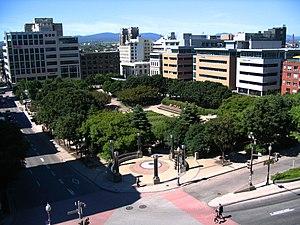
Coin Saint-Vallier et Dorchester et les Jardins Saint-Roch à Québec, vus de l'escalier du Faubourg.
Le jardin Jean-Paul-L'Allier, anciennement jardin de Saint-Roch, est un parc de la ville de Québec situé au sud du quartier Saint-Roch.